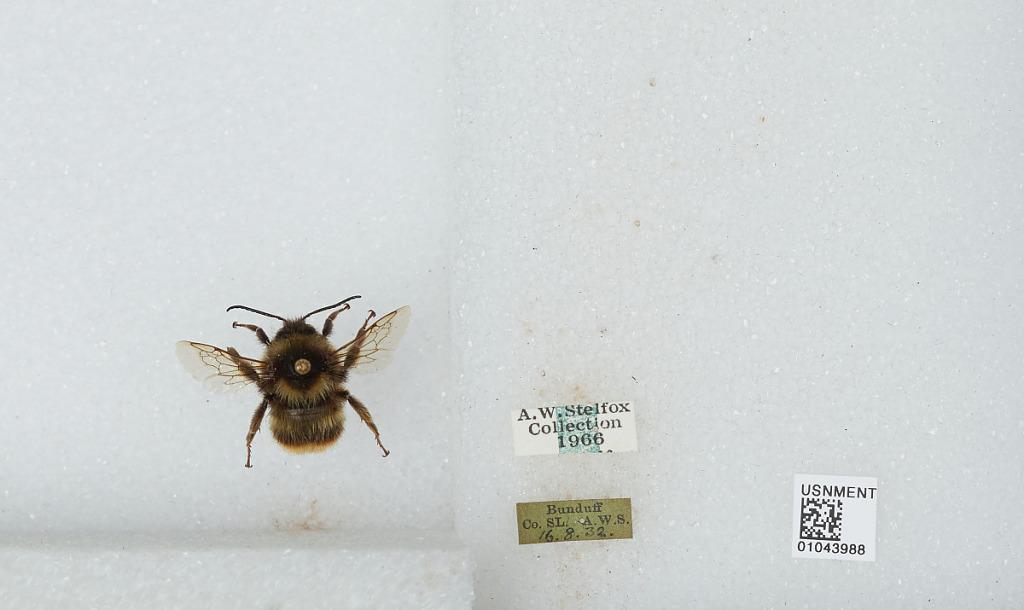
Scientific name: Bombus sp.
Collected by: A. Stelfox
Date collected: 1932-8-16
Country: Ireland
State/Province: Sligo
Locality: Bunduff
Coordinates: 54.4478, -8.4272